Tizona

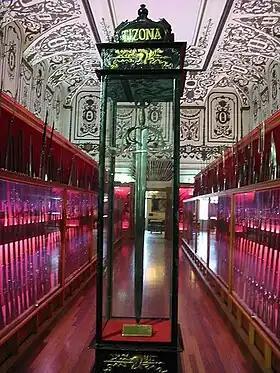
The "Tizona" sword while on exhibit in the Museo del Ejército (Salón de Reinos) in Madrid

Tizona (also Tizón) is the name of one of the swords carried by Rodrigo Díaz de Vivar, El Cid, according to the "Cantar de Mio Cid". The name of the second sword of El Cid is "Colada".